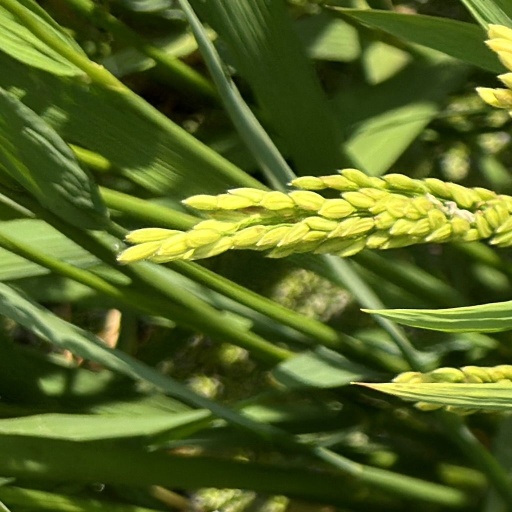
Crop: rice